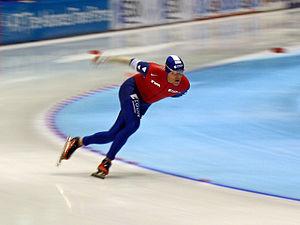
Carl Verheijen, né le 26 mai 1975 à La Haye, est un patineur de vitesse néerlandais spécialisé dans le 5000 et le 10000 mètres. Il est le mari de la patineuse de vitesse Andrea Nuyt.